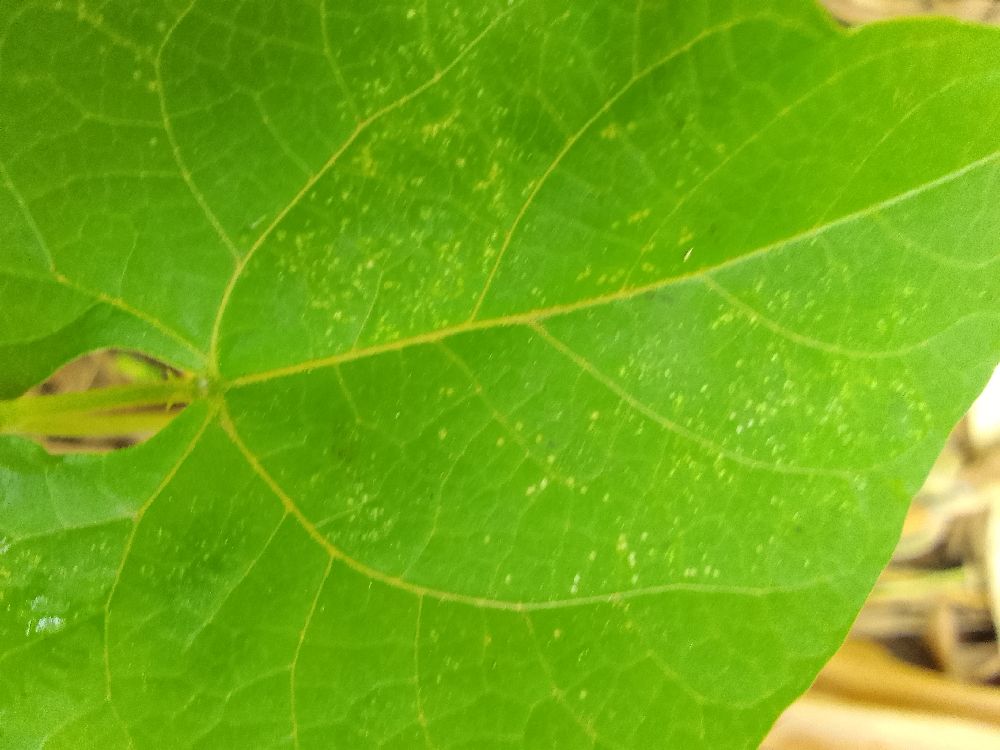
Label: healthy